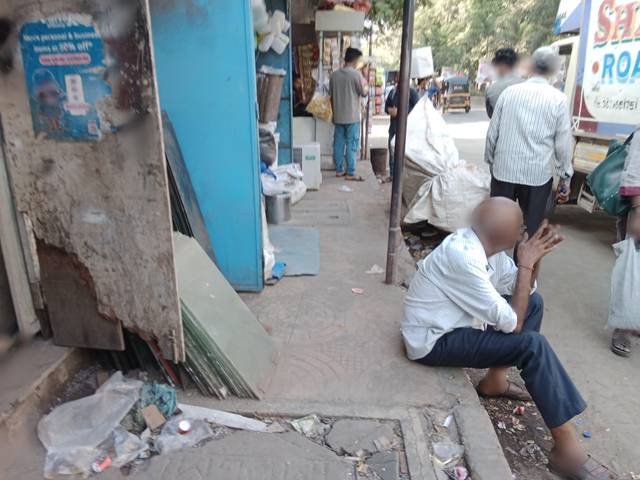
Region: India
Coordinates: 19.141, 72.843